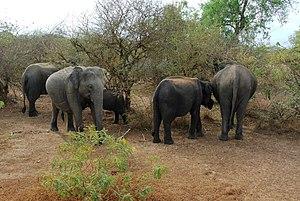
Le parc national de Yala ou parc national Ruhuna est le deuxième plus grand parc national du Sri Lanka et le plus visité. Le parc est situé dans la région sud-est du pays dans la province du Sud et la province d'Uva. Le parc couvre 979 km2 et est situé à environ 300 km de Colombo. Il a été initialement désigné comme un sanctuaire de vie sauvage en 1900, et avec le parc national de Wilpattu, il fut l'un des deux premiers parcs nationaux créés au Sri Lanka en étant élevé à ce rang en 1938. Le parc est surtout connu pour sa richesse en animaux sauvages et joue un rôle important pour la conservation de l'Élephant du Sri Lanka et des oiseaux d'eau.